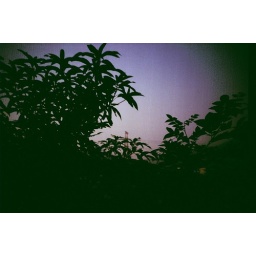
The tree in front of my house window.